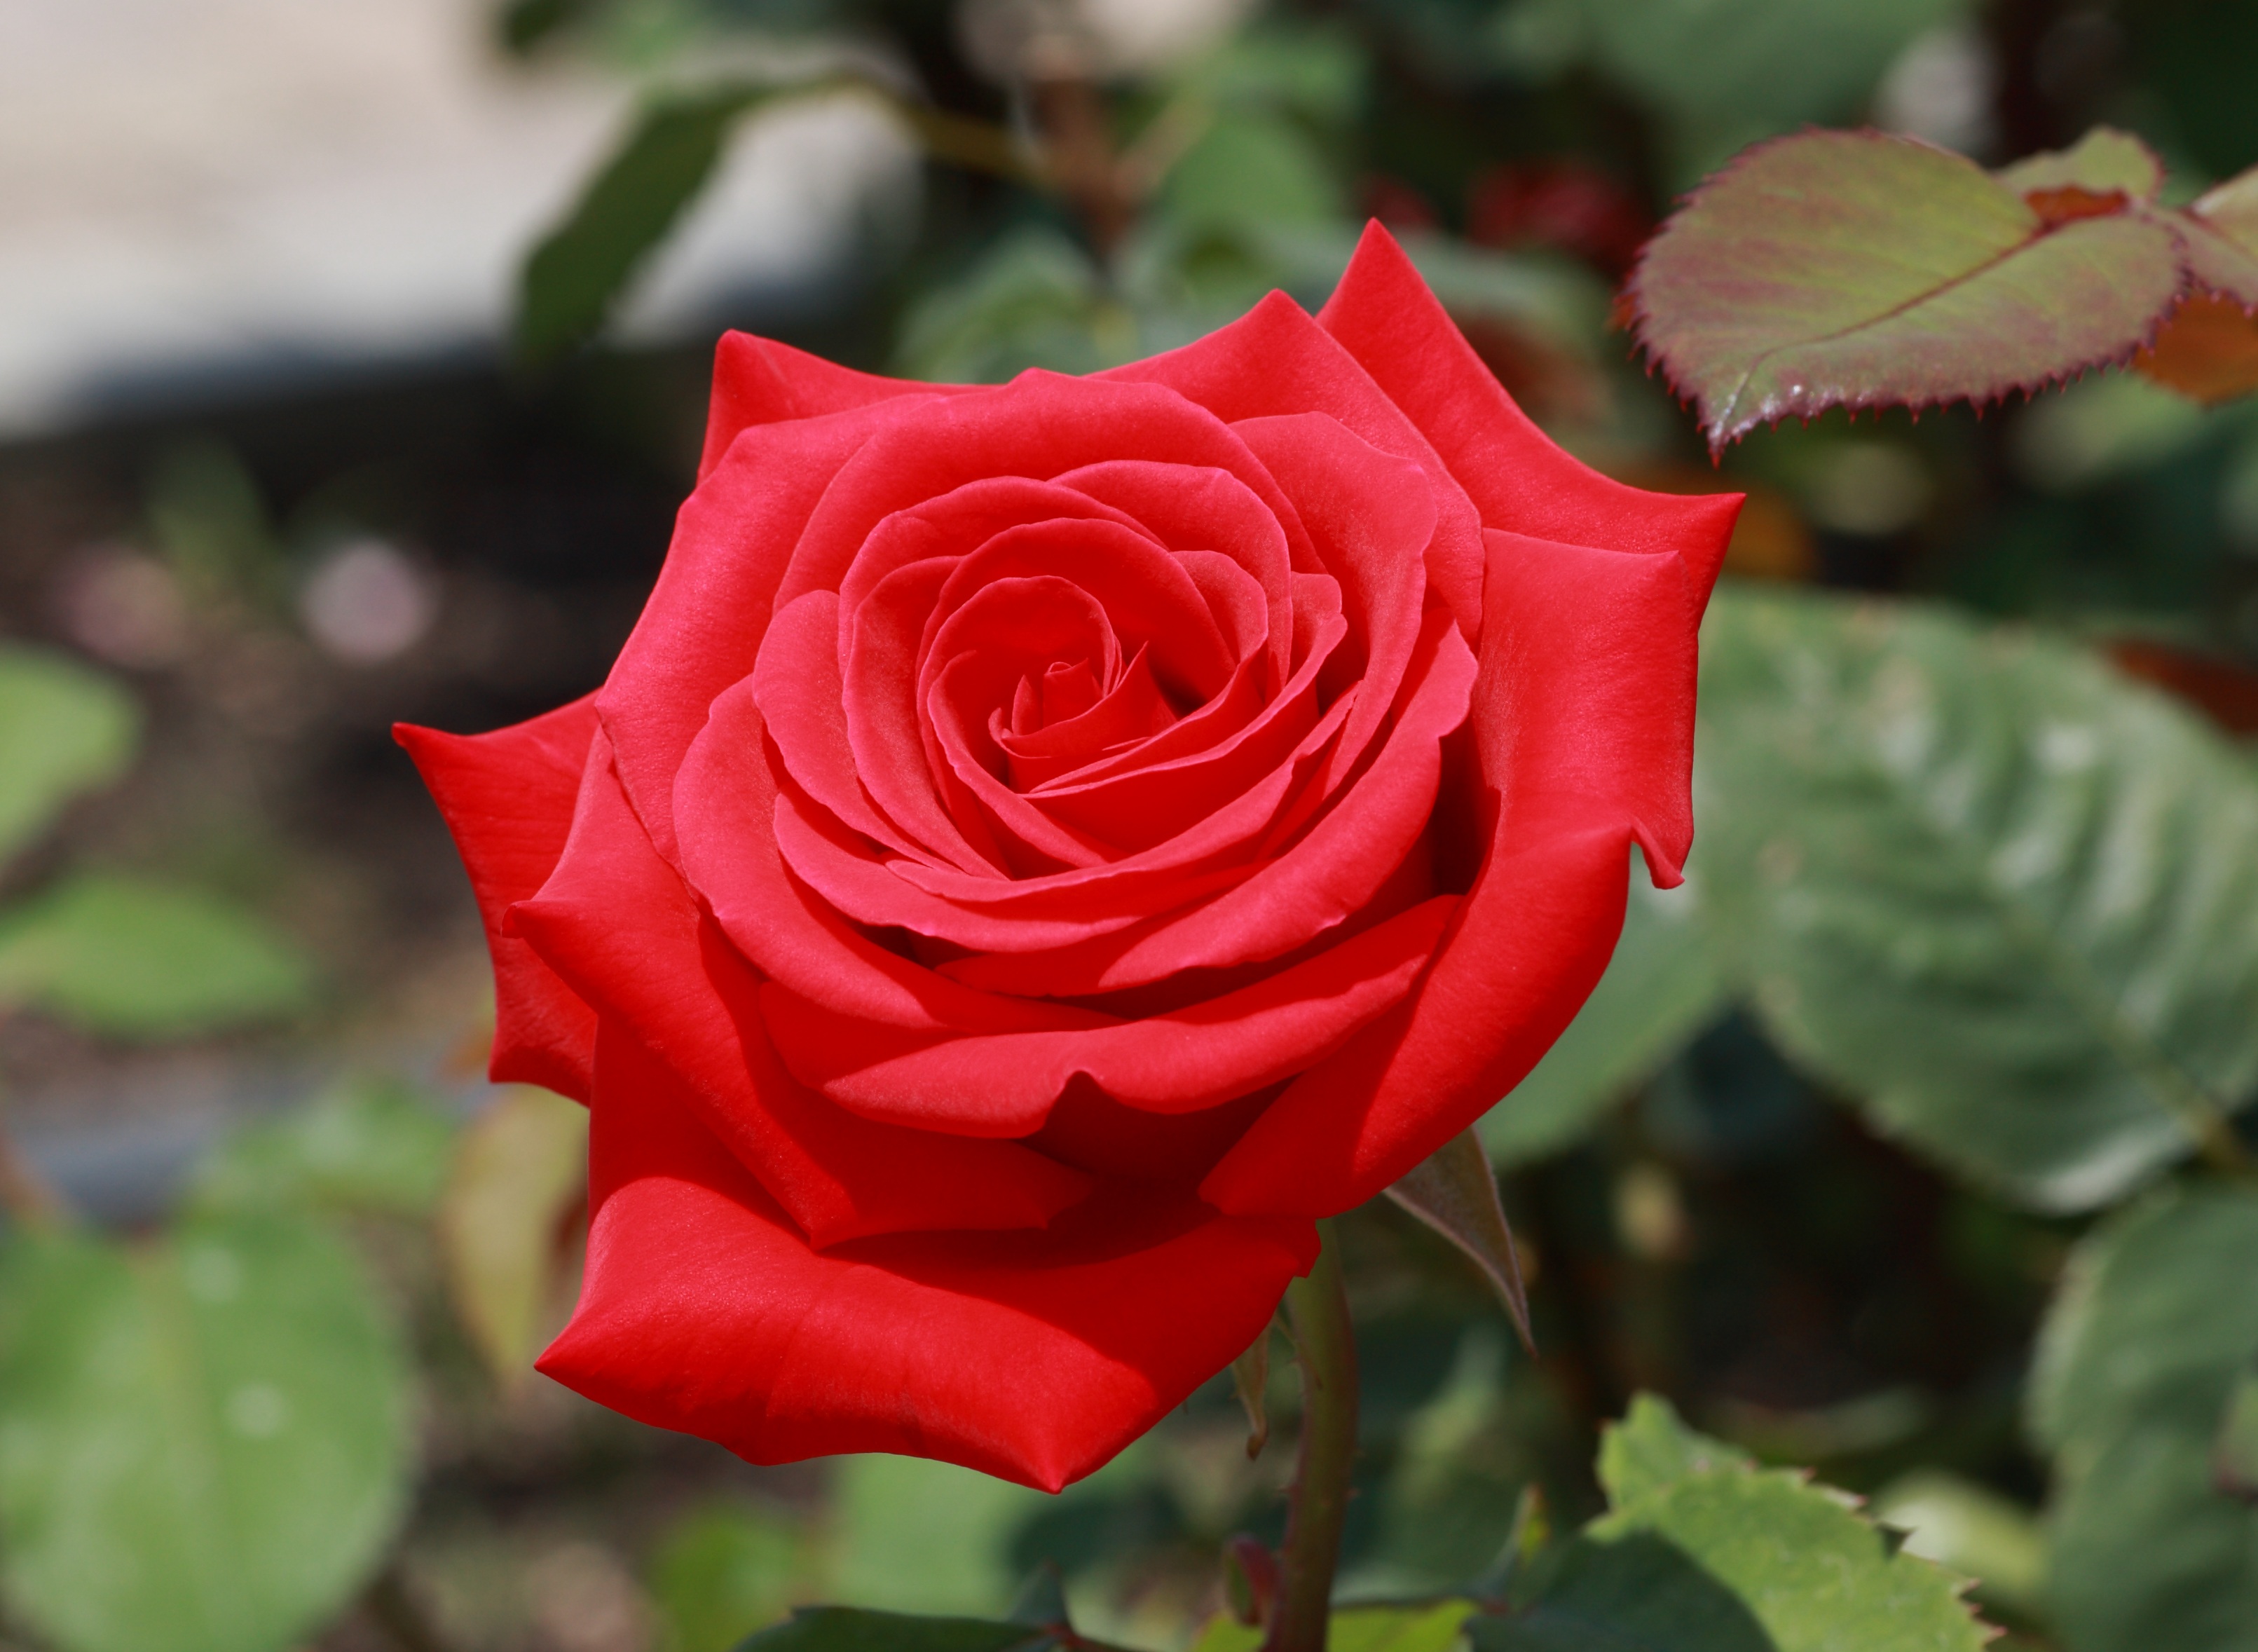
plant, flower, petal, summer, rose, red, garden, flora, floribunda, macro photography, flowering plant, garden roses, rose family, plant stem, land plant, rosa centifolia, rose order